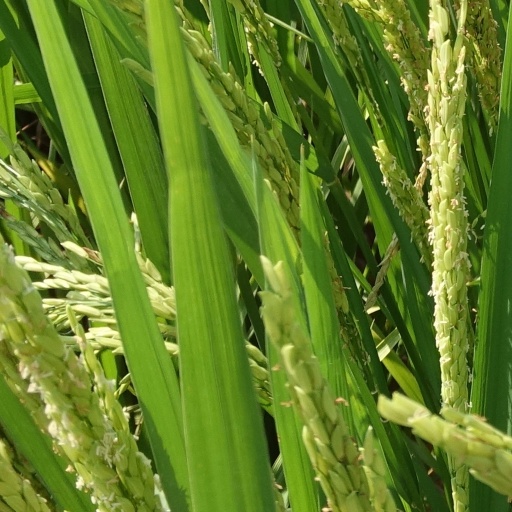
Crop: rice